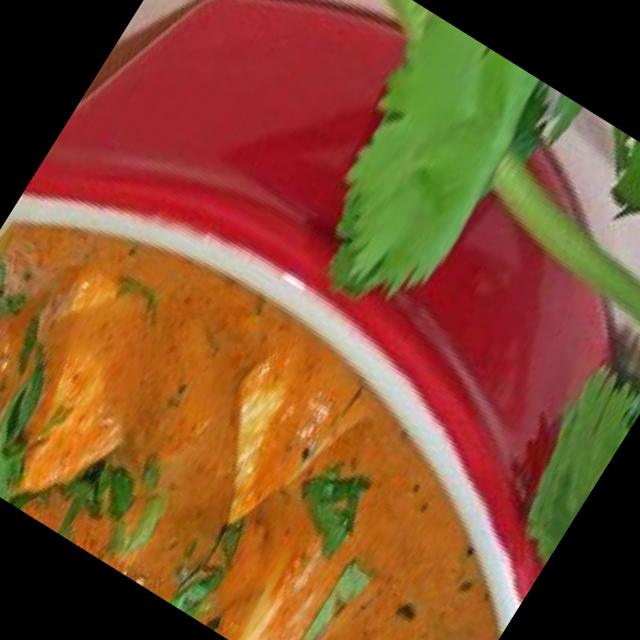
Dish: shahi_paneer